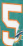
Number: 5